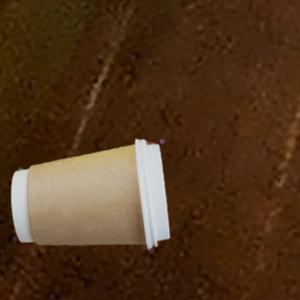
Label: cups